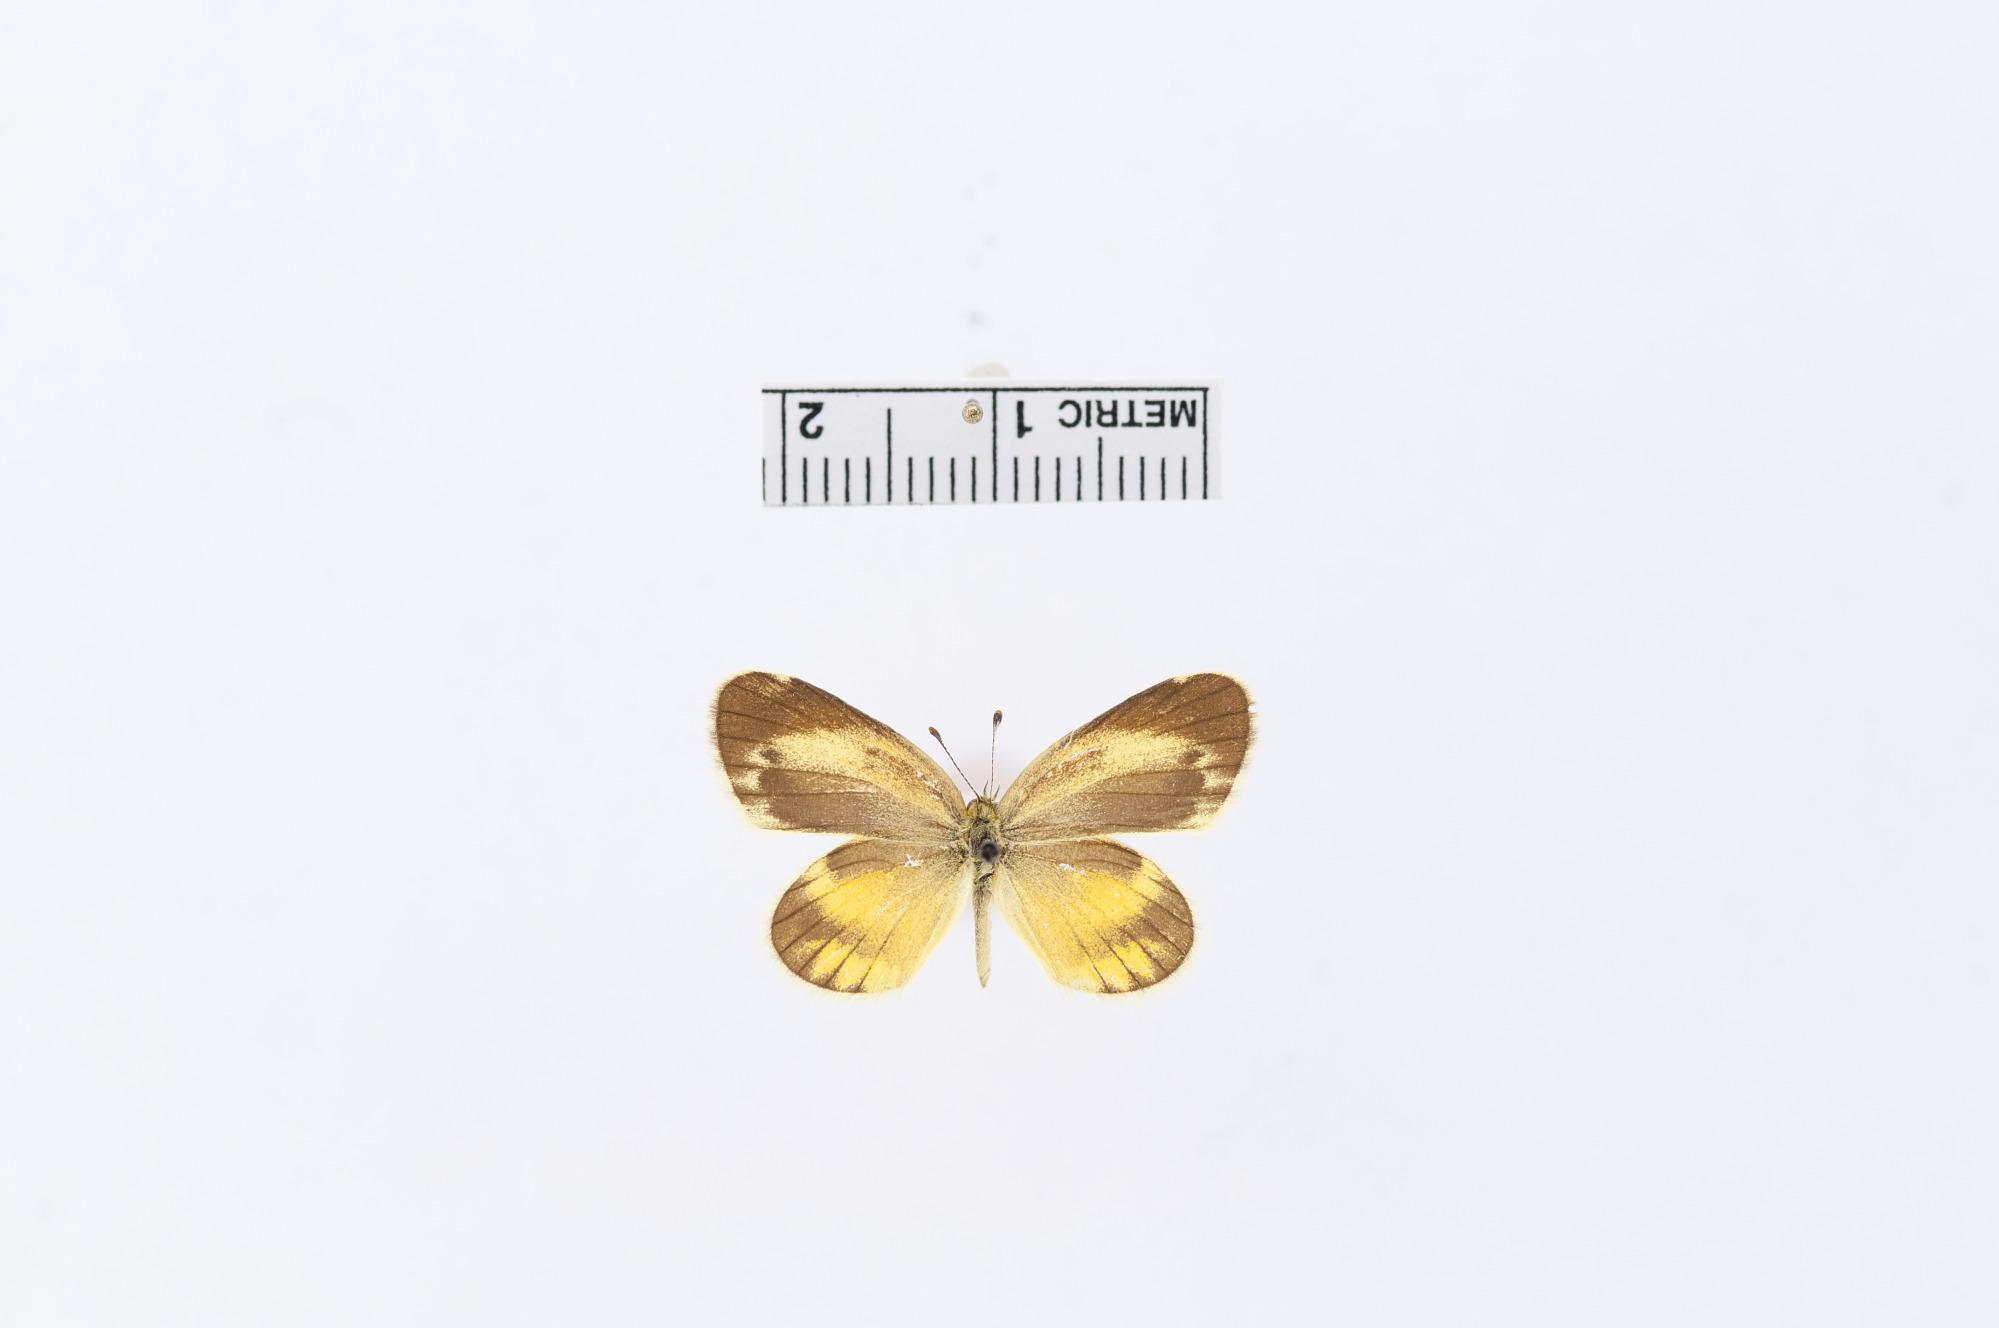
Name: Nathalis iole
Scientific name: Nathalis iole
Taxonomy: Animalia, Arthropoda, Insecta, Lepidoptera, Pieridae, Coliadinae